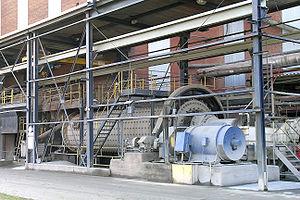
Le ciment est un liant hydraulique, utilisé dans la préparation du béton, et aujourd'hui le plus souvent employé dans la confection des dallages, des parpaings, des enduits et des mortiers. Les ciments sont actuellement classés sous la dénomination « CEM » suivi d'un chiffre romain allant de I à V suivi d'une lettre majuscule en fonction de leur teneur en clinker et d'autres composants. Le terme « ciment Portland » est tombé en désuétude depuis la fin des [années 1970, remplacé par les termes « CPA » et « CPJ », abandonnés à leur tour lors du passage à la norme européenne, mais qu'on trouve encore dans plusieurs pays. Le mortier de chaux existe depuis l'Antiquité mais le ciment et ses nombreuses applications est une invention du XIXᵉ siècle.